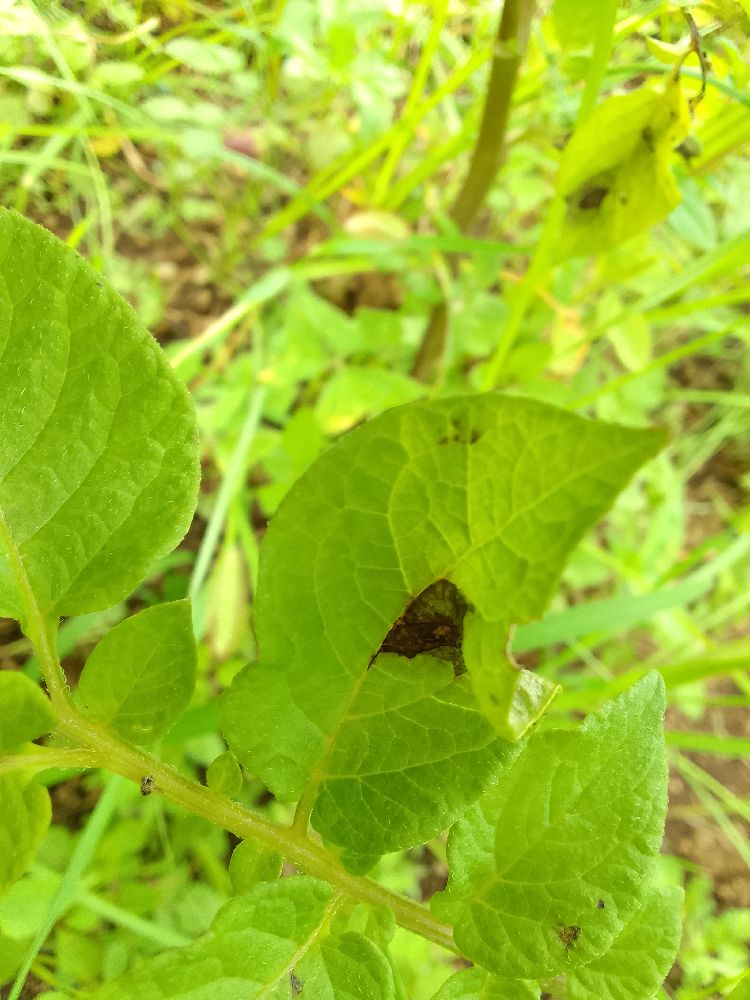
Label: Late blight